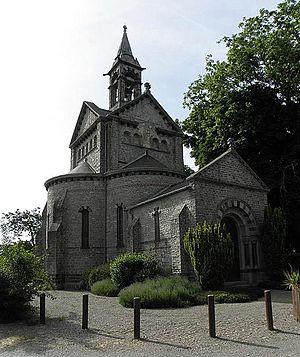
Chapelle Notre-Dame-de-Beauvais au Theil-de-Bretagne (35).
La Chapelle Notre-Dame de Beauvais est un lieu de culte marial situé à Beauvais, lieu-dit du Theil-de-Bretagne, dans le département d’Ille-et-Vilaine et la région Bretagne.
Le Theil-de-Bretagne est une commune française située dans le département d'Ille-et-Vilaine en région Bretagne, peuplée de 1 734 habitants.
Cet article recense les bâtiments protégés au titre des monuments historiques d’Ille-et-Vilaine, en France.